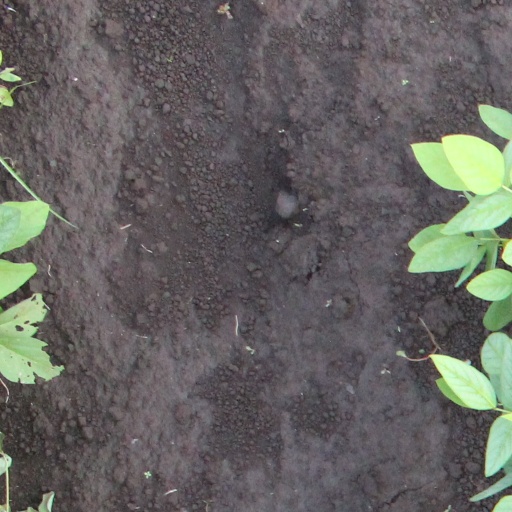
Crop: soybean